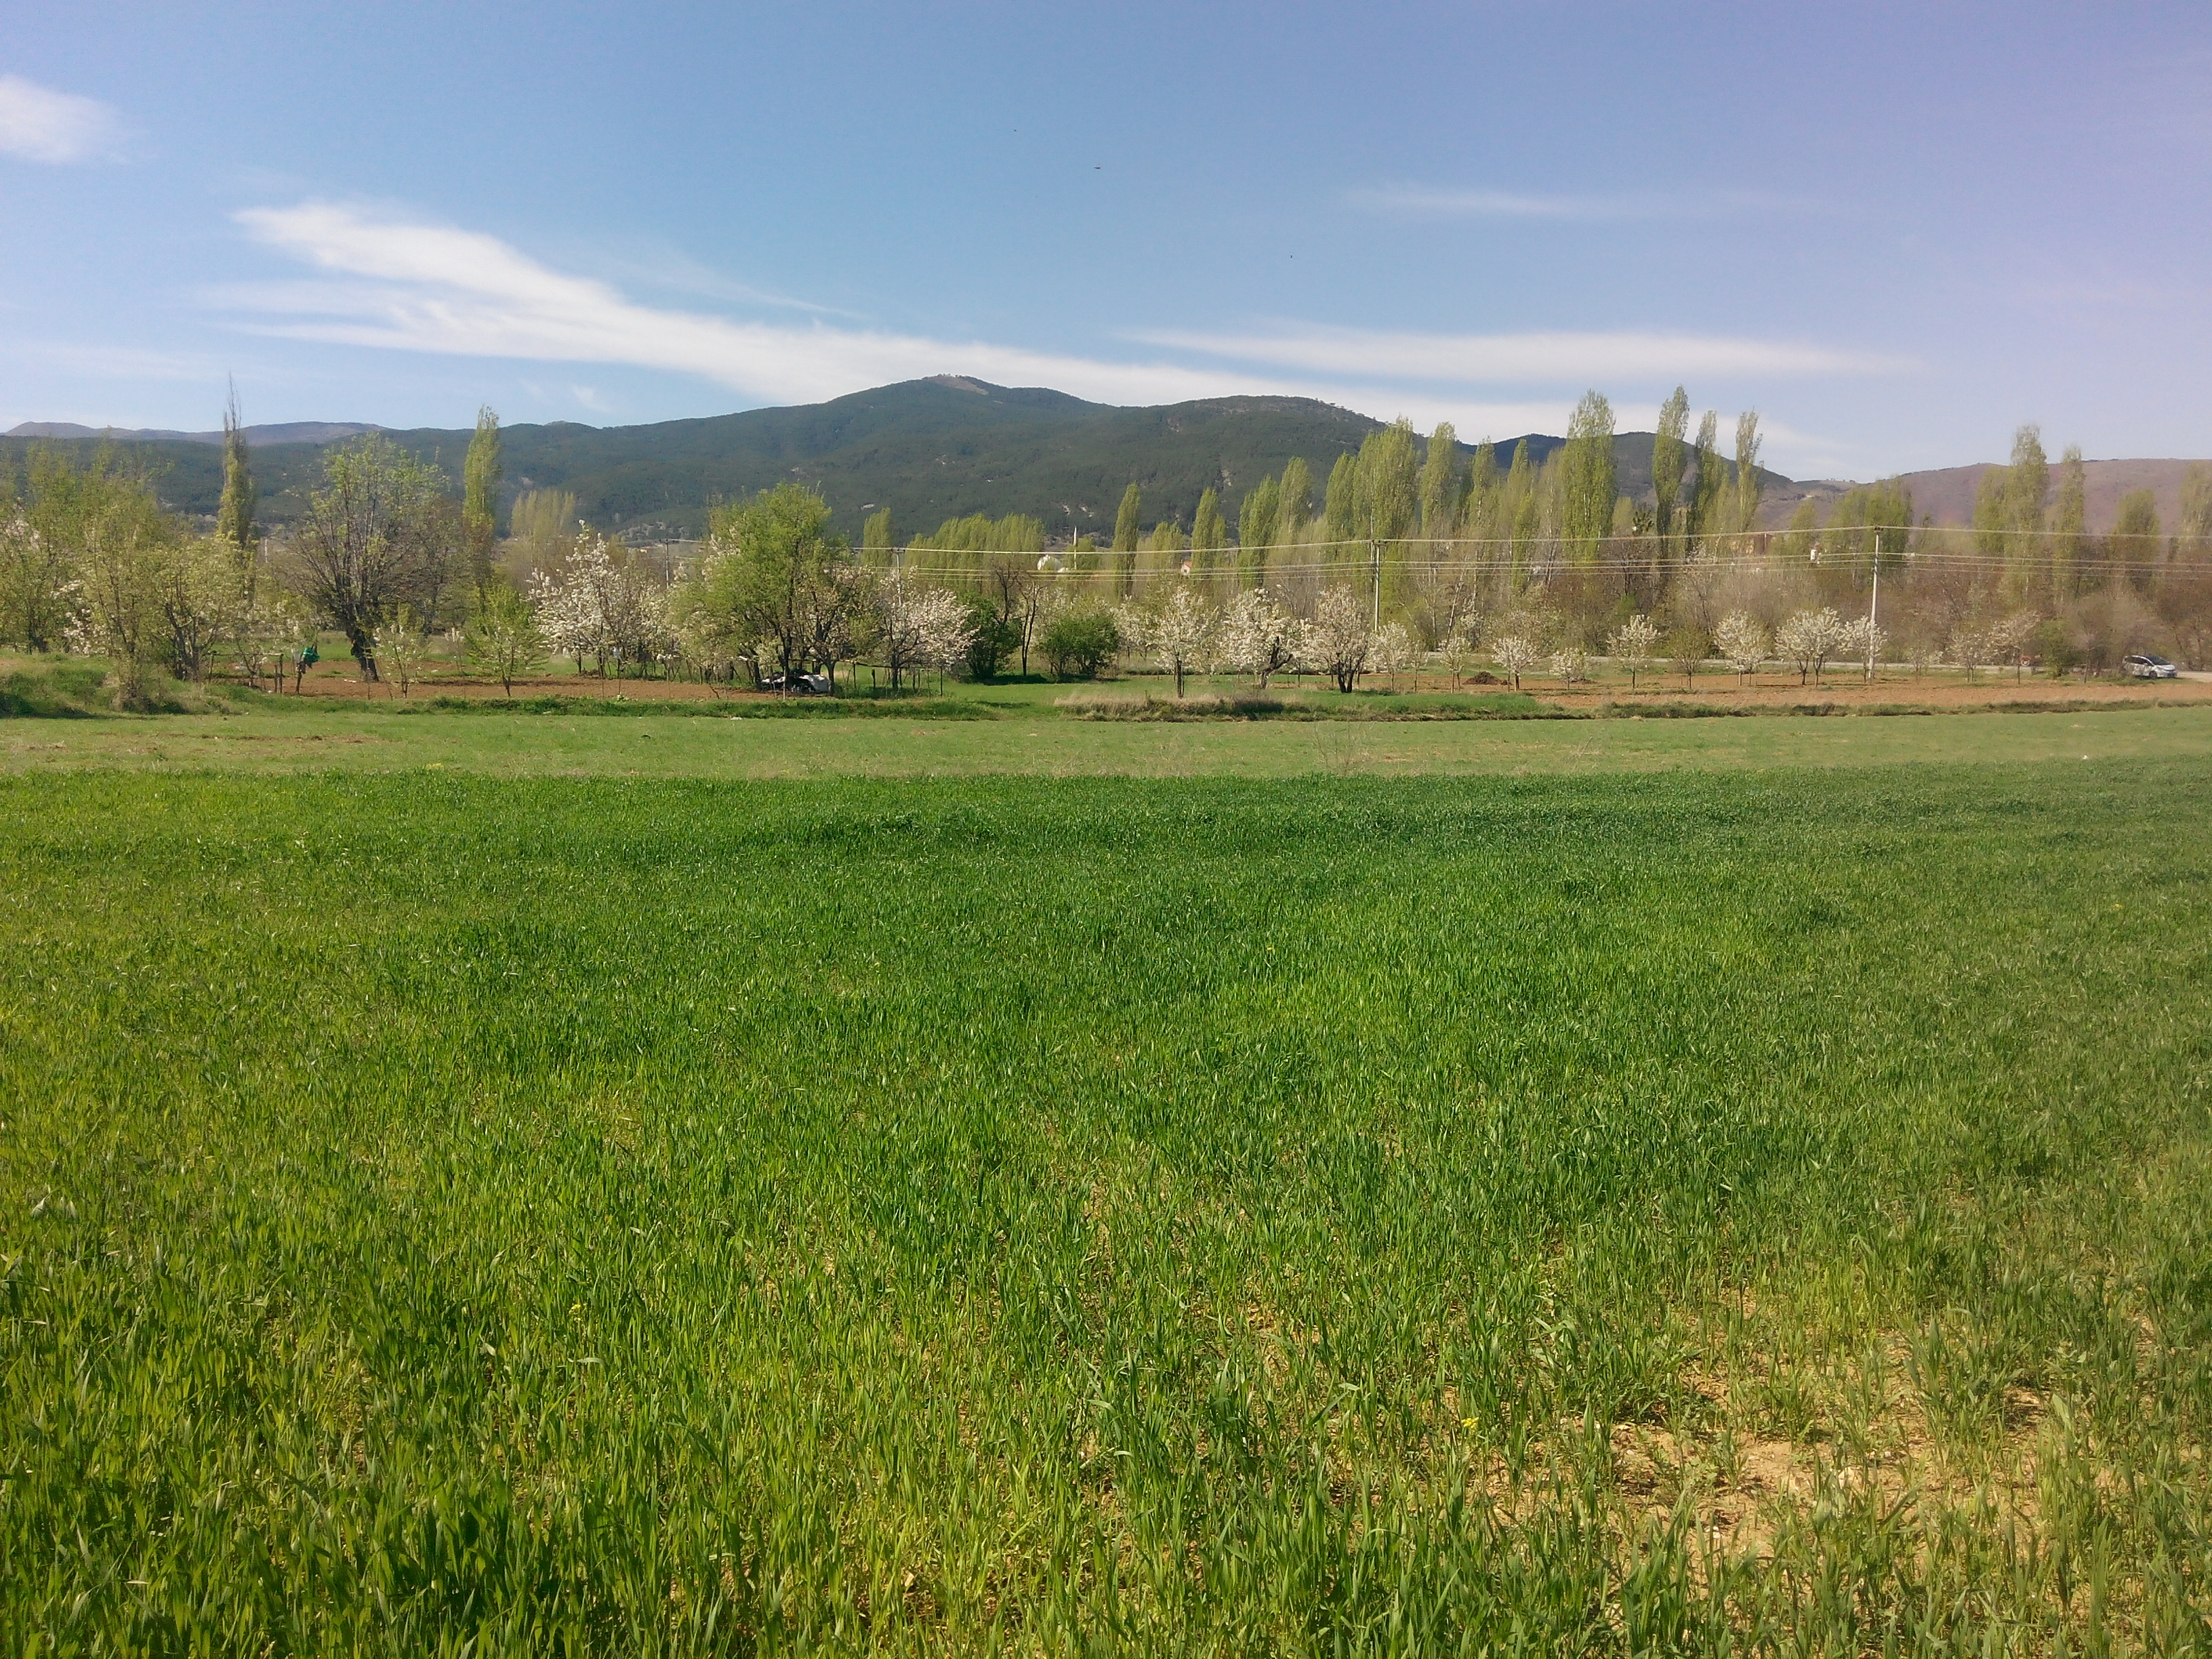
turkey, grassland, field, natural landscape, pasture, meadow, grass, land lot, plain, natural environment, green, prairie, grass family, farm, rural area, ecoregion, sky, landscape, hill, plant, lawn, soil, agriculture, paddy field, crop, steppe